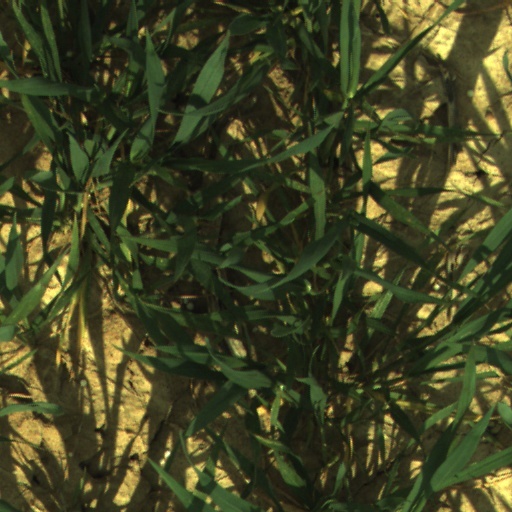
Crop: wheat